Alcée Fortier High School

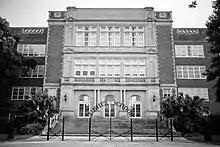
The former Alcée Fortier High School, later the secondary campus of The Willow School (formerly named Lusher Charter School).

Alcée Fortier High School was a high school in Uptown New Orleans, Louisiana that served grades 8–12. It was located five blocks away from McMain Secondary School.